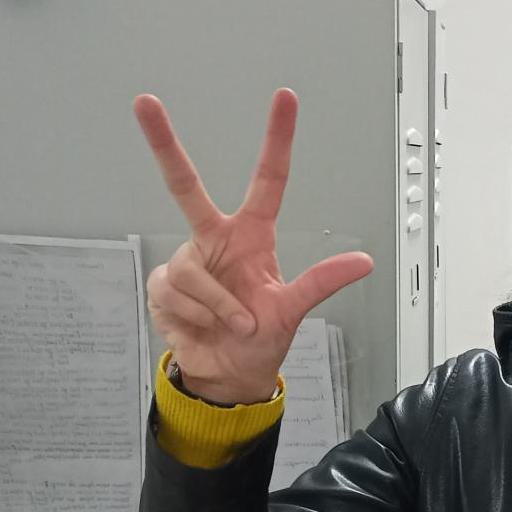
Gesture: three2